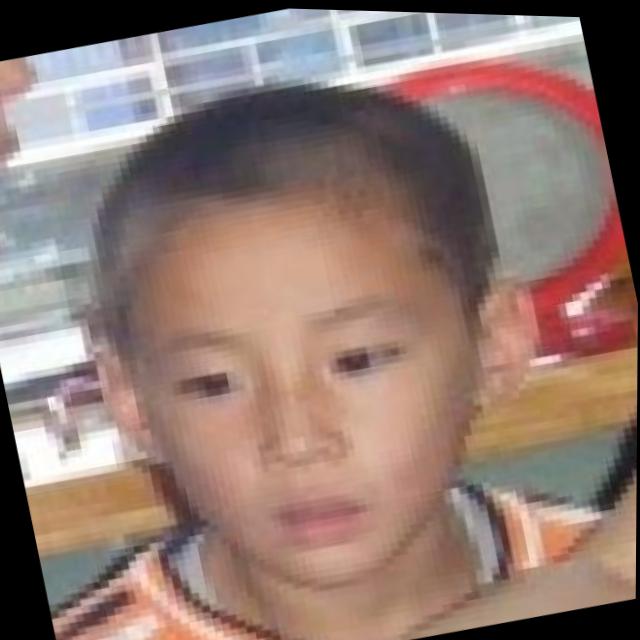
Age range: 0-12